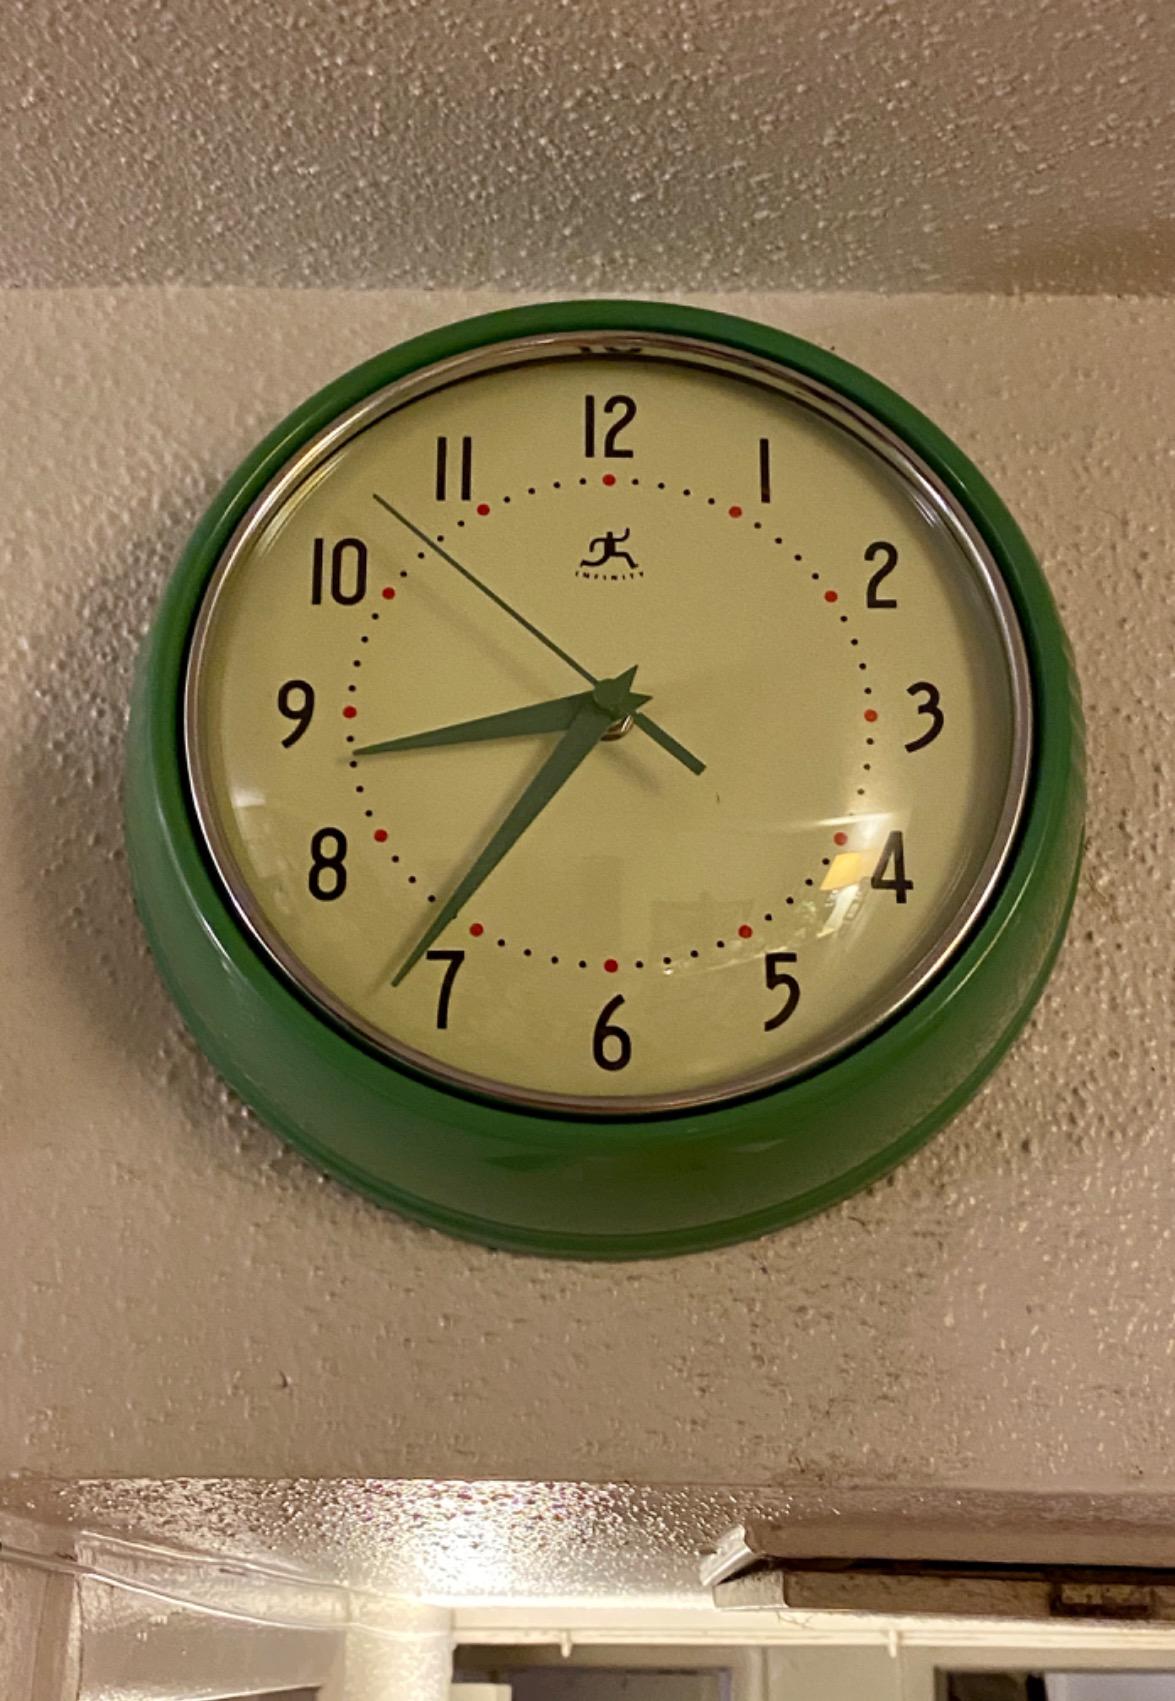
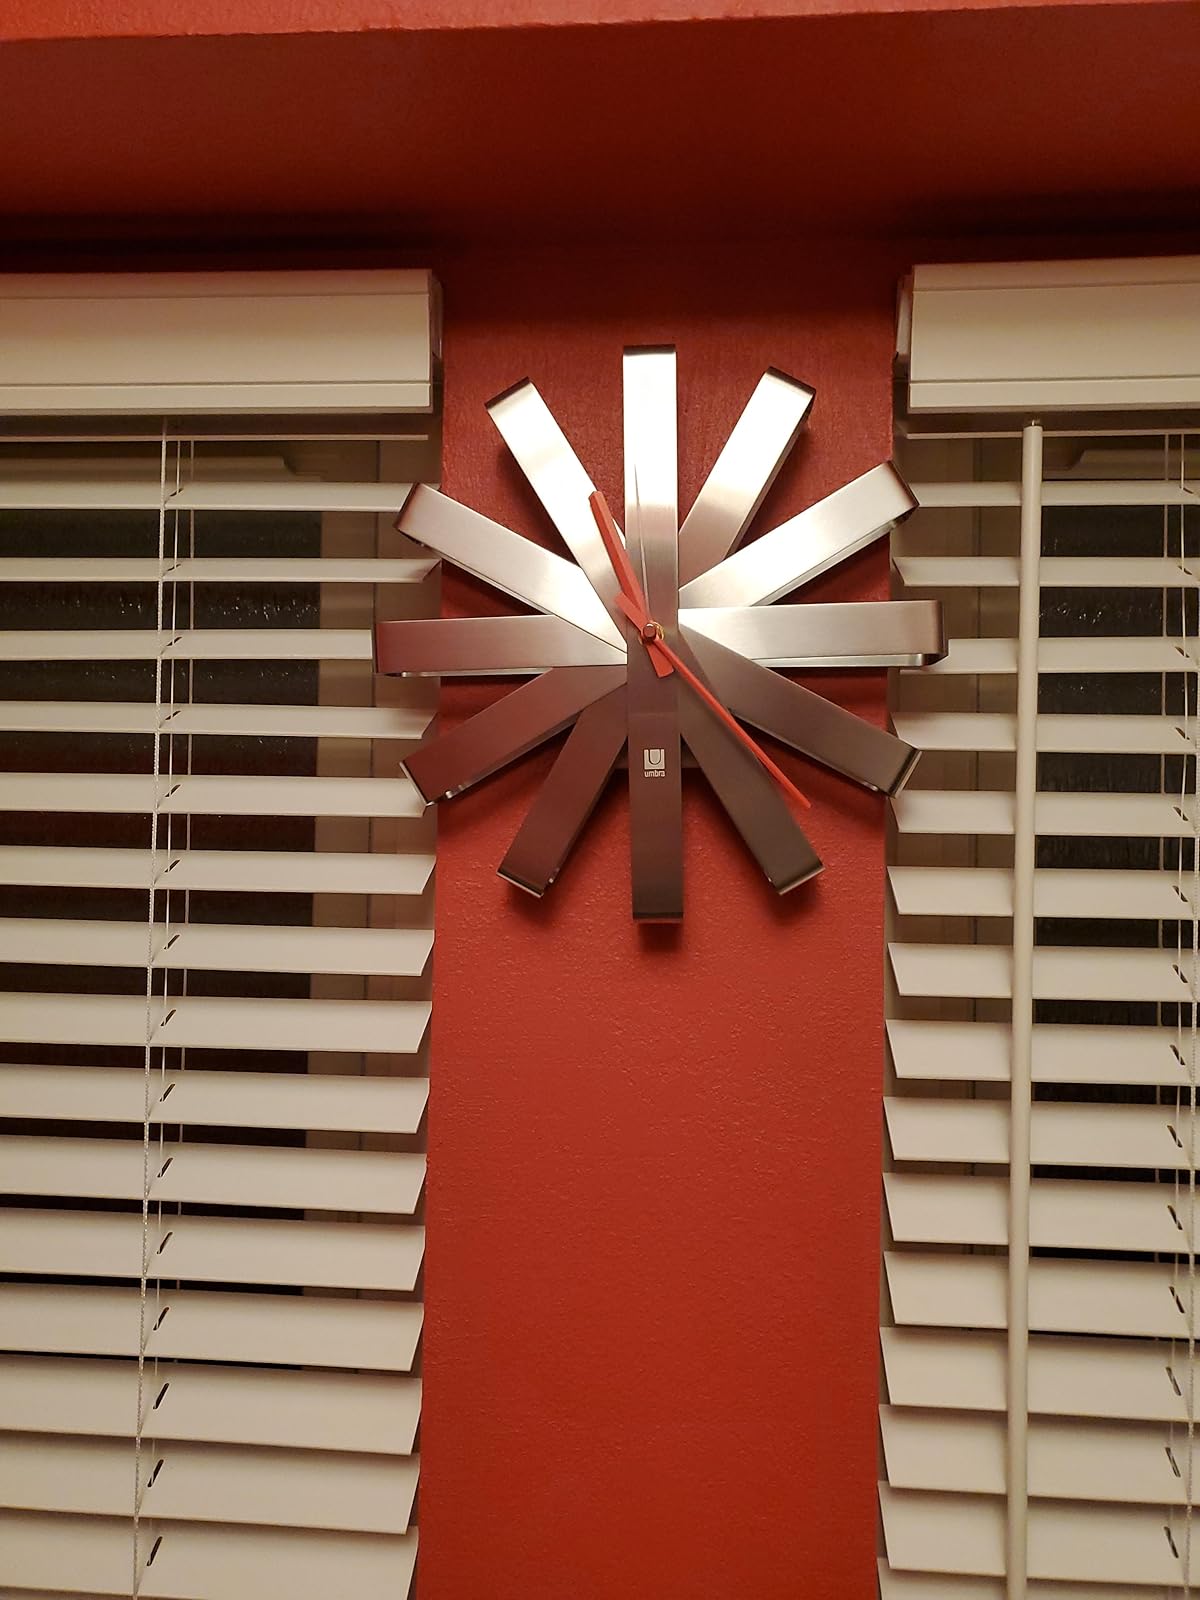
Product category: clock
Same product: no